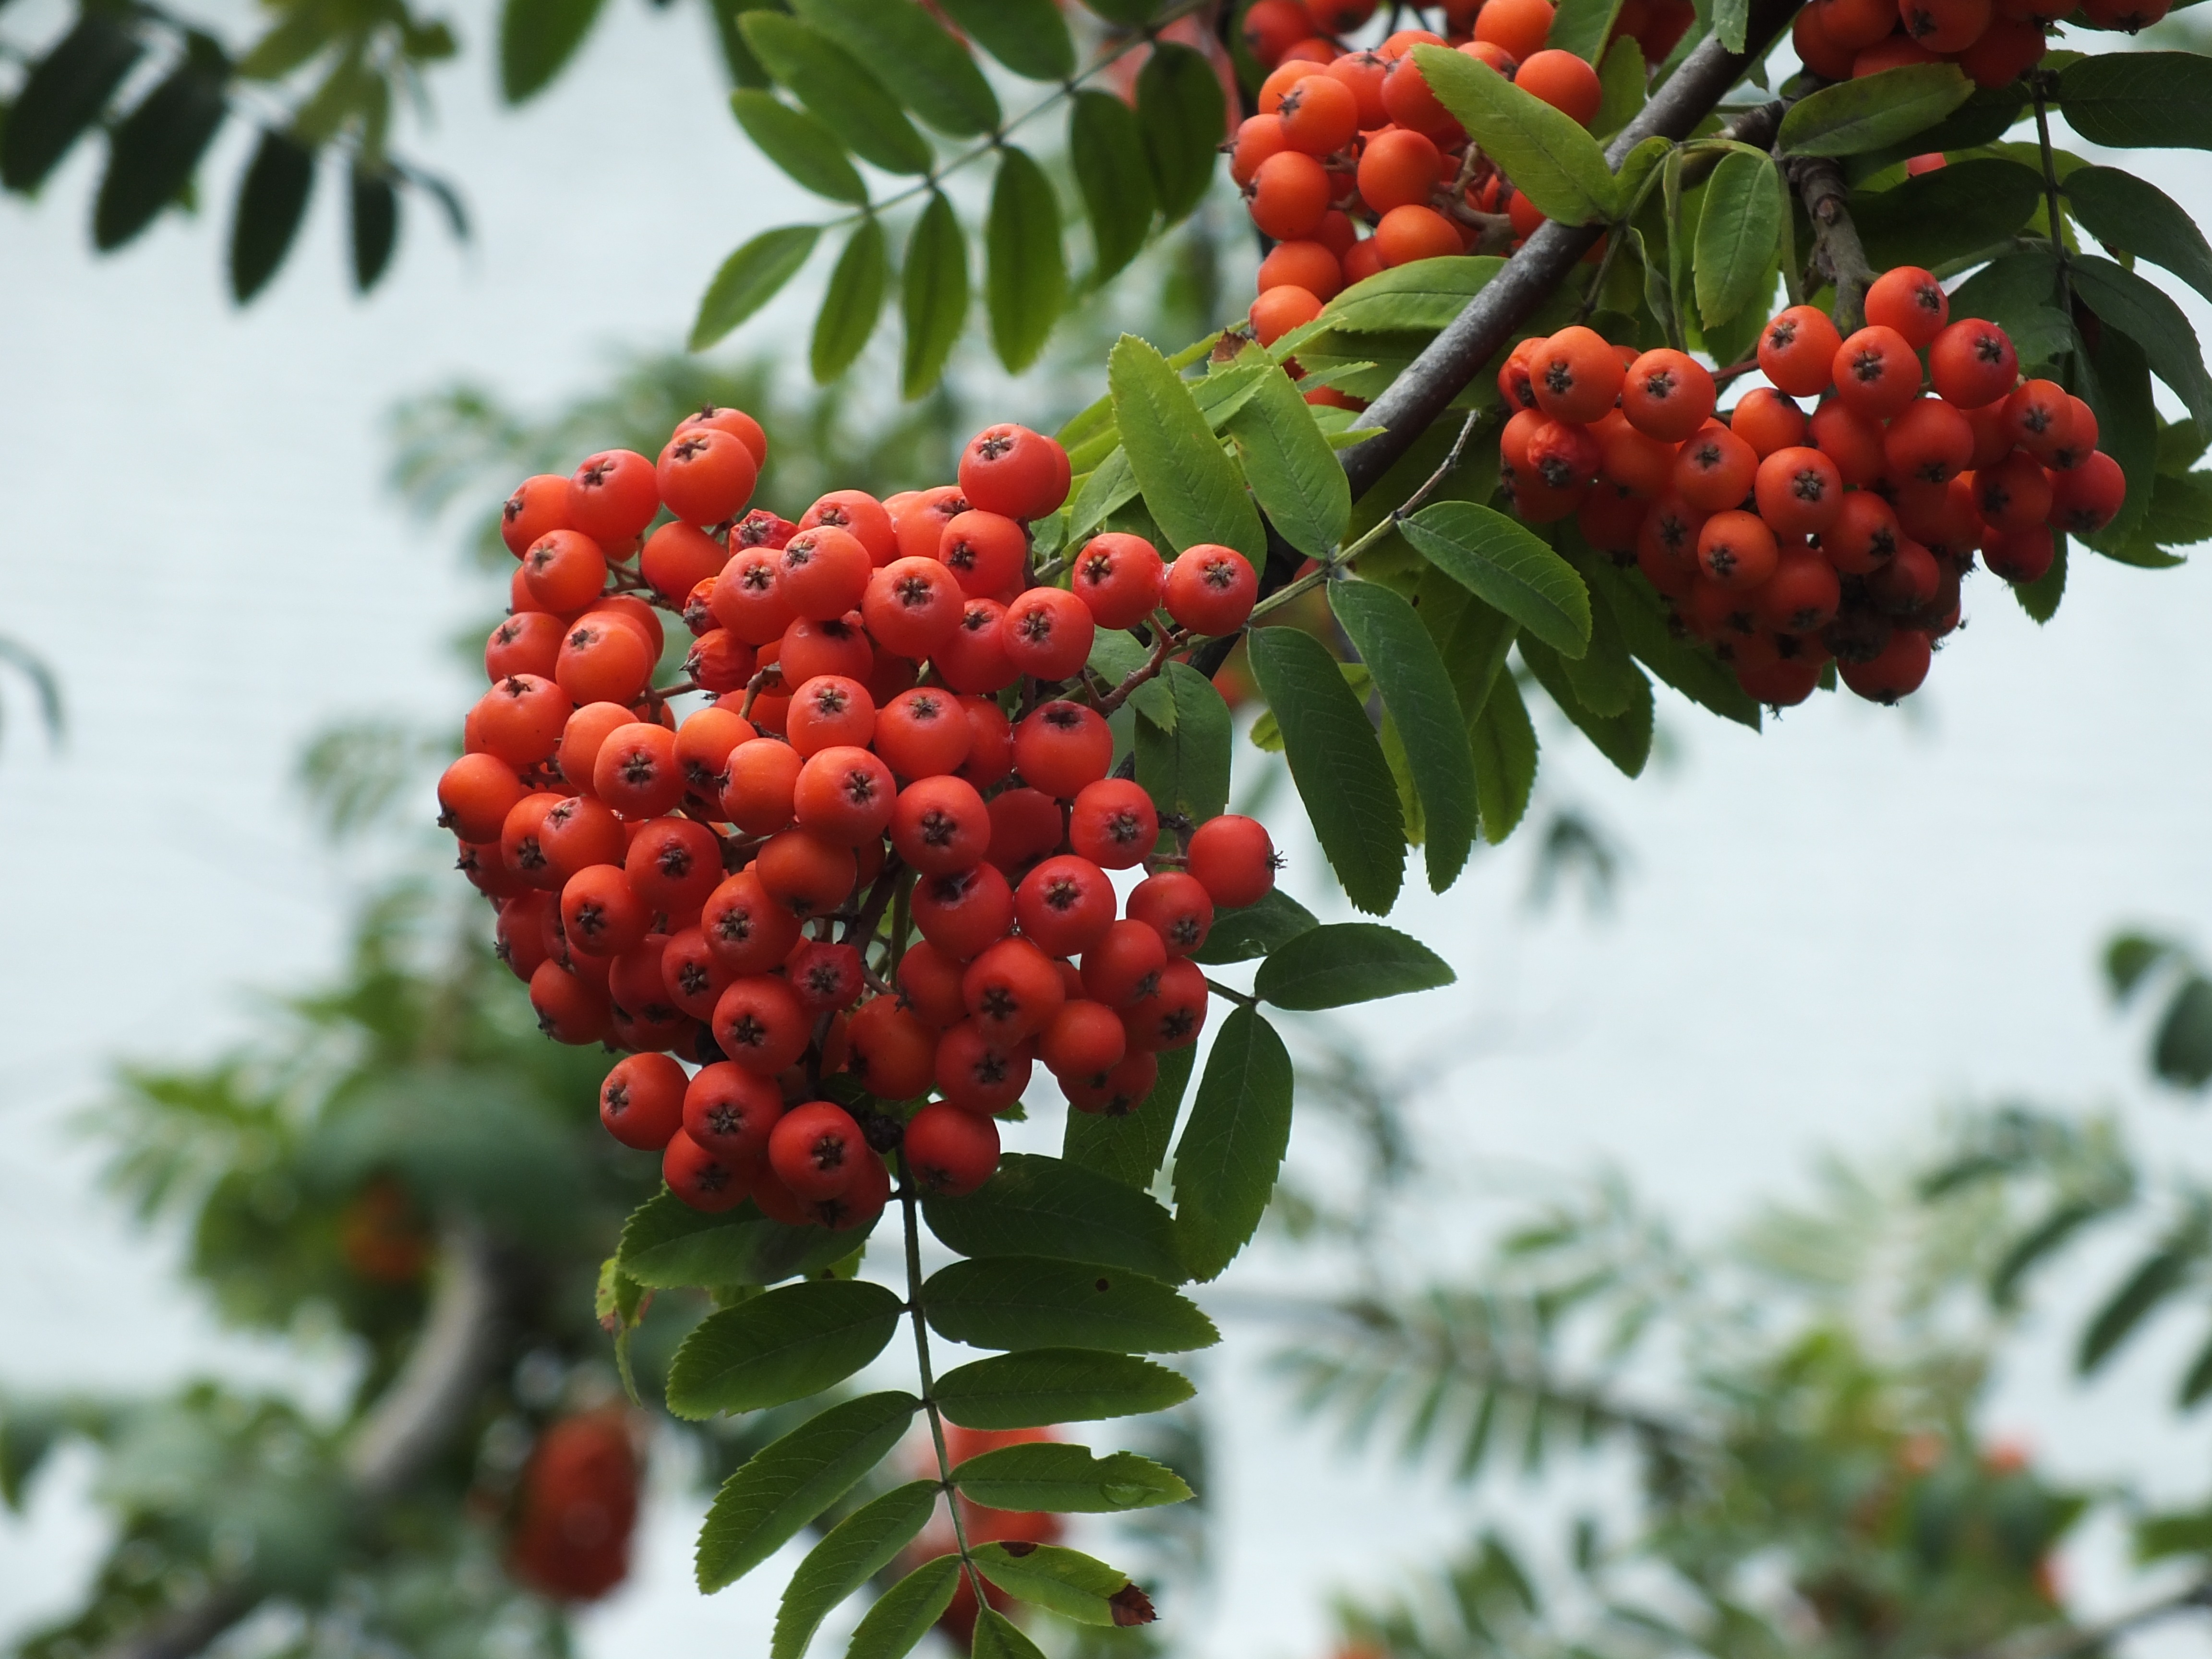
tree, branch, plant, fruit, berry, flower, food, produce, evergreen, autumn, flora, holly, september, shrub, viburnum, rowan, hawthorn, sorbus, flowering plant, clusters of rowan, woody plant, land plant, aquifoliaceae, aquifoliales, chinese hawthorn, schisandra